Michael Sloan

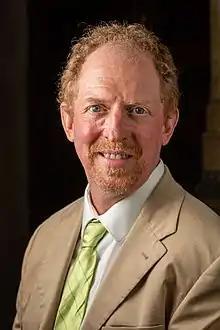
Sloan at the 2018 Pulitzer Prizes

Michael Sloan is an American freelance illustrator. In 2018, he won the Pulitzer Prize for Editorial Cartooning along with Jake Halpern, for their comic "Welcome to the New World". In 2020, Halpern and Sloan published a graphic novel under the same name.